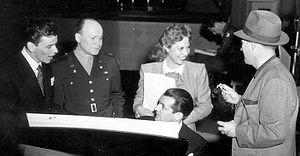
Dinah Shore, née Frances Rose Shore est une chanteuse, actrice et personnalité de la télévision américaine. Elle fut très populaire sous l'ère du big band dans les années 1940 et 1950.